Shimōsa Plateau

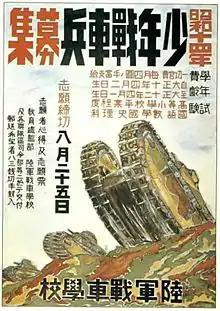
Recruitment poster for the Tank School of the Imperial Japanese Army, formerly in Inage-ku, City of Chiba

The economic development of the Shimōsa Plateau continued after the Meiji restoration of 1868. An extensive rail network was established and replaced the slower canal routes to the capital. Some of undeveloped areas in this plateau, including former ranches of shogunate, turned into military facility of Imperial Japanese Army (Narashinohara), imperial farm (Sanrizuka, Narita), or agricultural colonies, the aid for unemployed Shizoku. Those colonies named after development order, such as: